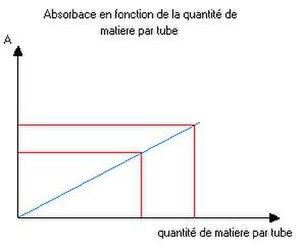
image cree par alpha.prim pour l'article dosage colorimétique Licensing Catégorie:Schémas
Un dosage colorimétrique est un type de dosage possible lorsqu'une réaction chimique donne des produits colorés et si l'intensité de la coloration est proportionnelle à la concentration de l'élément à doser. Les dosages colorimétriques s'appuient sur la loi de Beer-Lambert.